Kombinat Mikroelektronik Erfurt

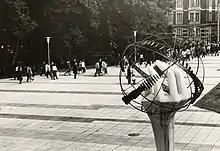
Sculpture "Hand with chip" at the entrance of VEB Mikroelektronik "Karl Marx" Erfurt

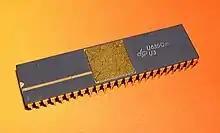
U830Cm (VEB ZFTM Dresden, 1986)

VEB Kombinat Mikroelektronik Erfurt was an important manufacturer of active electronic components in East Germany. It should not be confused with the more well-known VEB Kombinat Robotron Dresden which used integrated circuits from Kombinat Mikroelektronik in its computers.